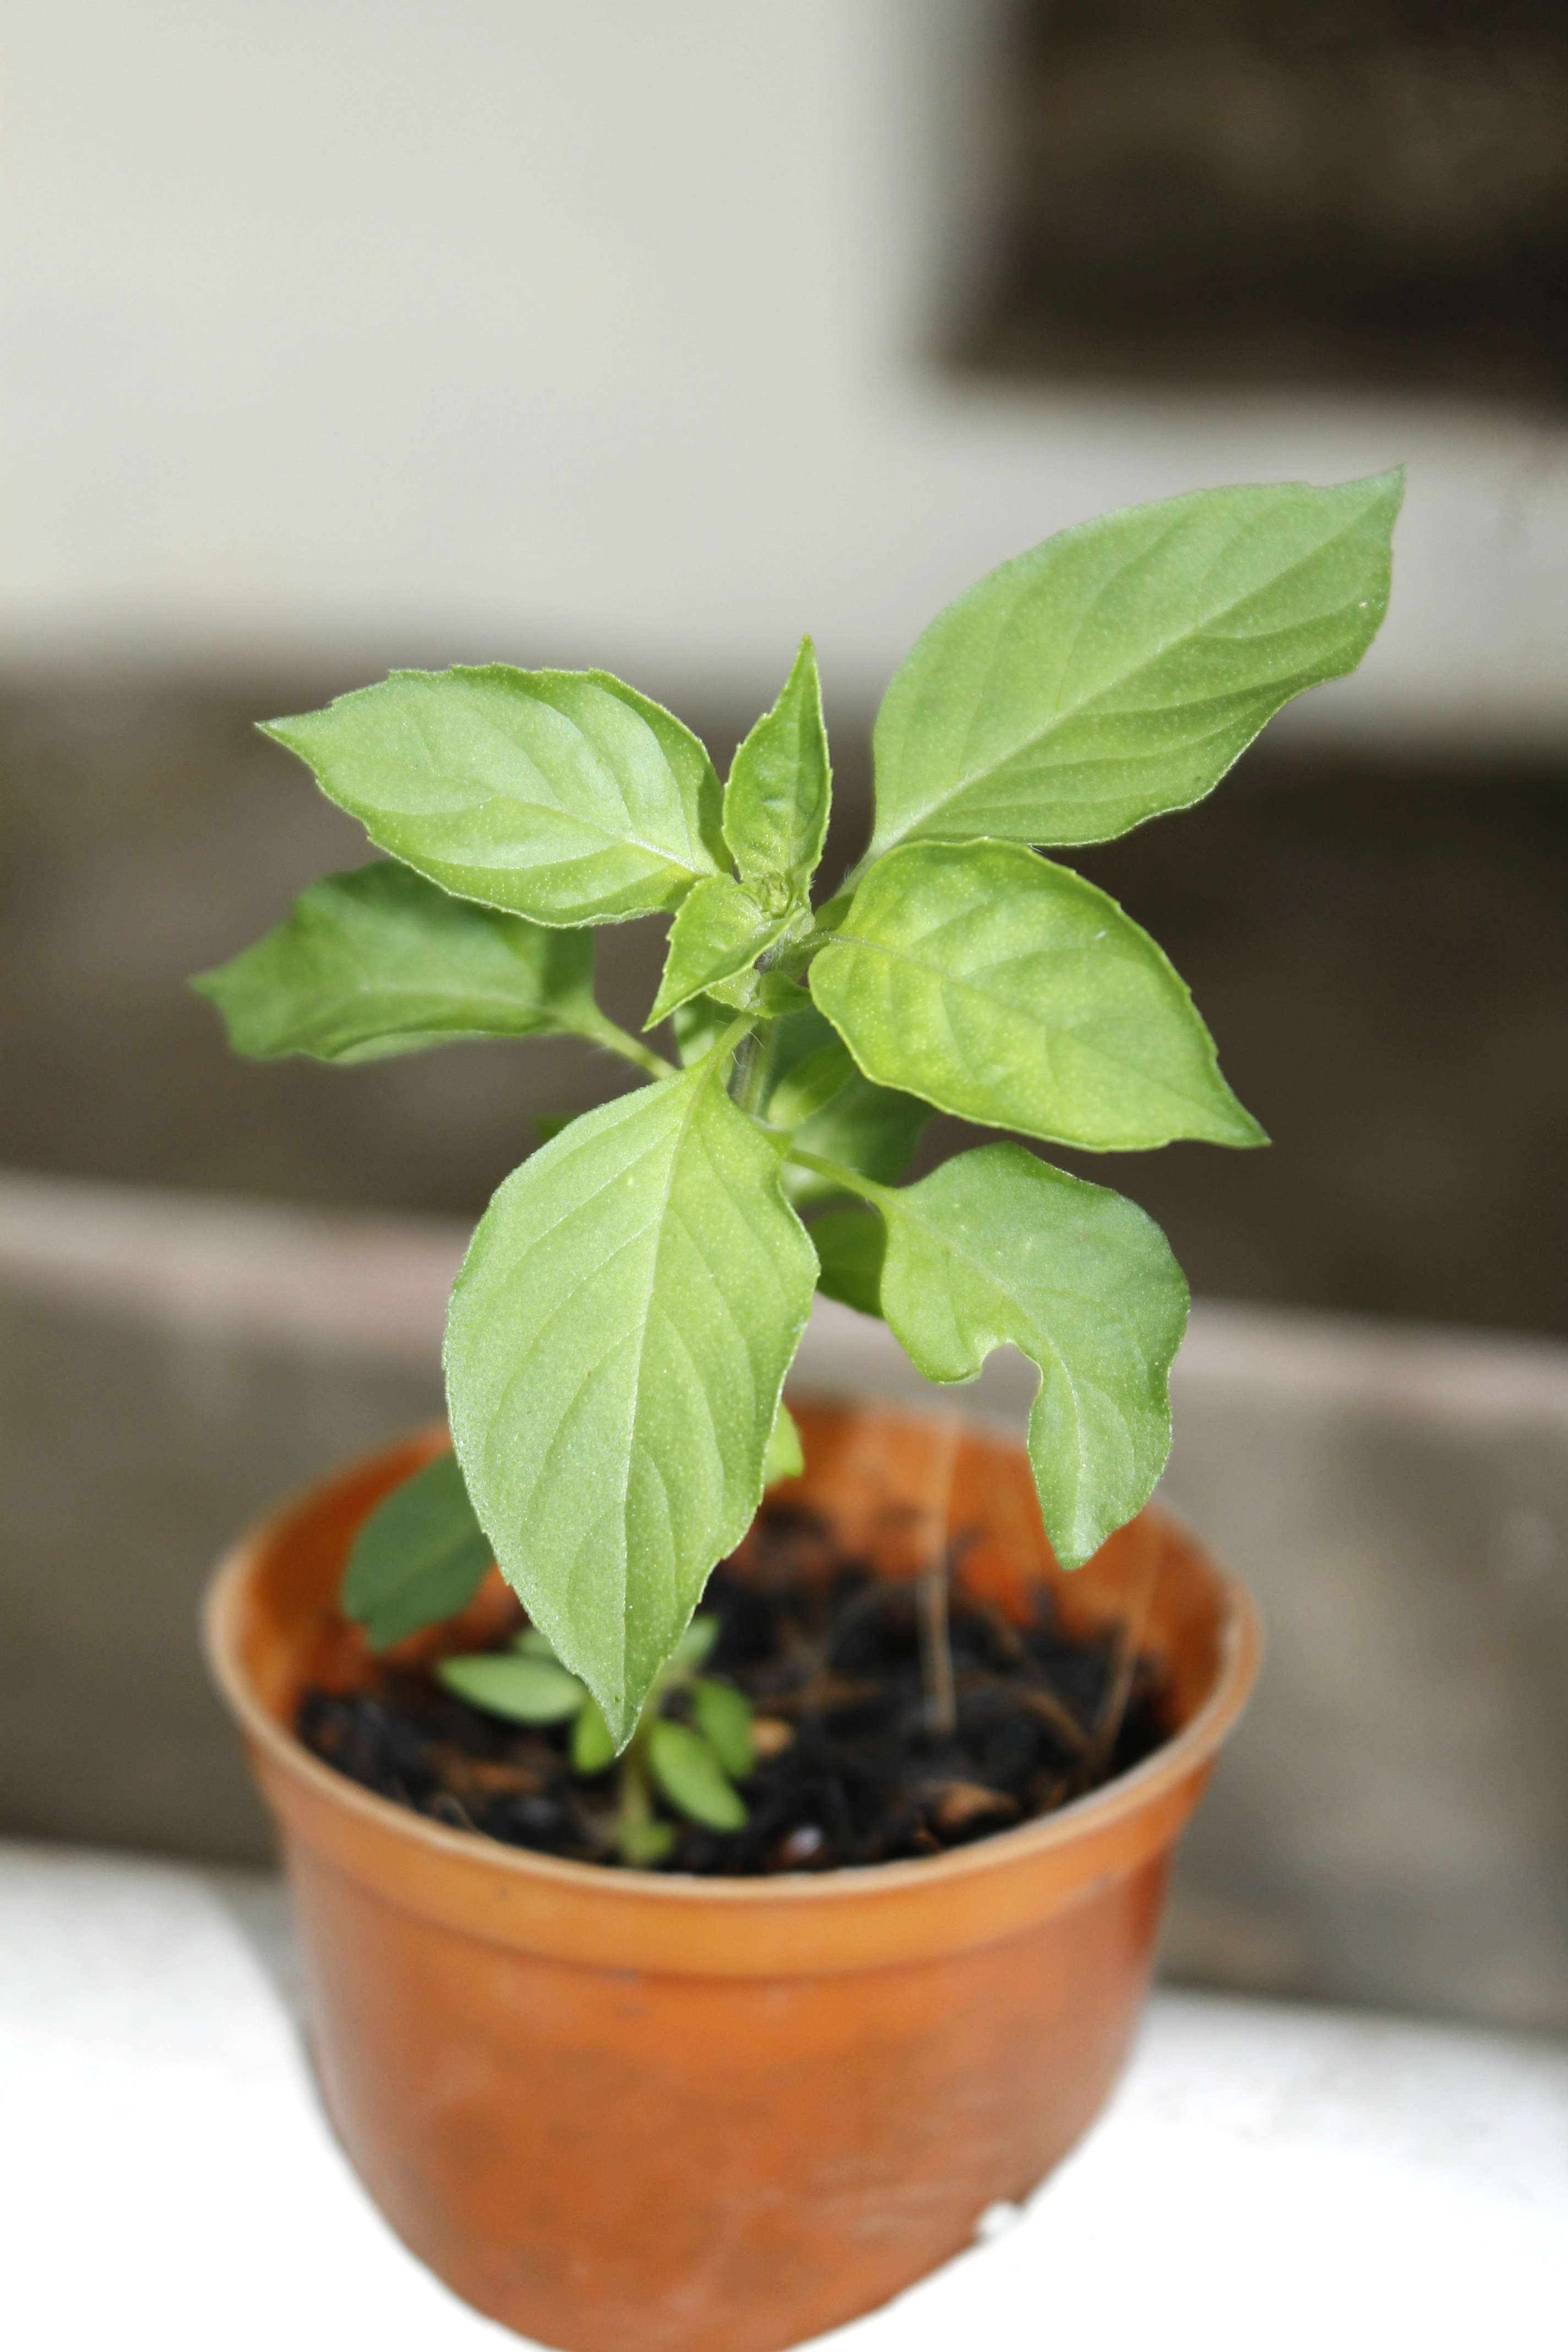
plant, leaf, flower, food, culinary, herb, produce, vegetable, basil, flowerpot, flowering plant, aromatic basil, land plant